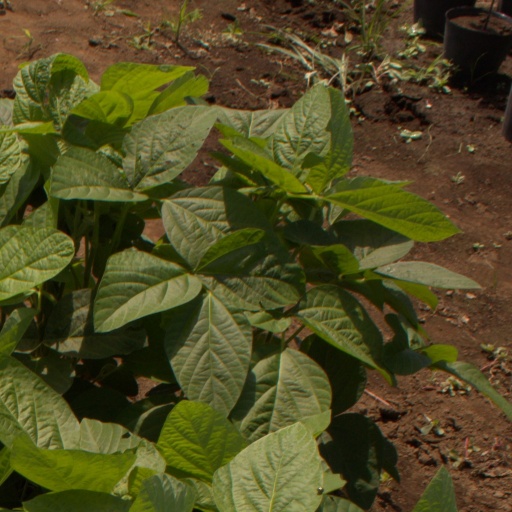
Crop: soybean